Australian cricket team in Ceylon and India in 1935–36

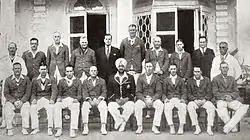
The Australian team. Standing, left to right: umpire, Harry Alexander, Hunter Hendry, Jack Ellis, Louis Tarrant, Lisle Nagel, Frank Tarrant, Ron Morrisby, Frank Warne, umpire. Seated: Frank Bryant, Ron Oxenham, Tom Leather, Charlie McCartney, Maharajah of Patiala, Jack Ryder, Hammy Love, Fred Mair, Wendell Bill. Absent: Bert Ironmonger, Arthur Allsopp.

An Australian cricket team toured Ceylon and India in 1935–36, playing 17 first-class matches between October 1935 and February 1936, including four unofficial Tests.